Anacacho Limestone

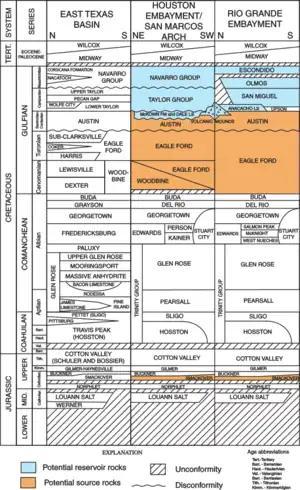
Anacacho Limestone stratigraphic column in Texas

The Anacacho Limestone is composed predominantly of limestone (wackestone, packstone, and grainstone).